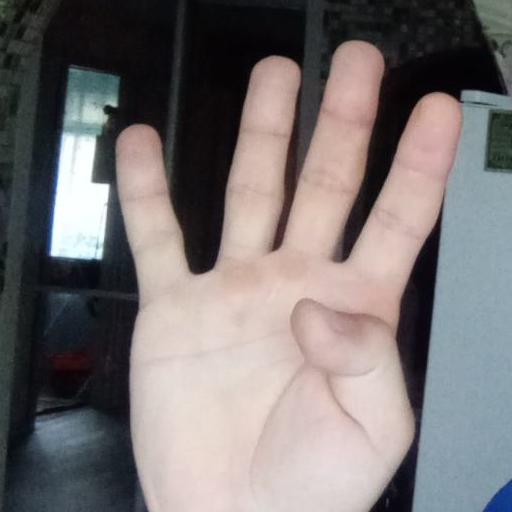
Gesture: four